Leon P. Miller

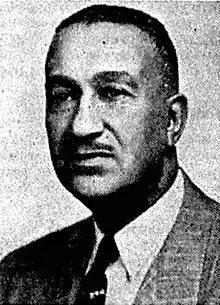
Portrait of Miller, published in the "St. Paul Recorder", 1954

Leon Parker Miller (April 27, 1899 – February 4, 1980) was an American lawyer, politician, and judge, in the U.S. state of West Virginia. Miller served as U.S. Attorney for the District of the Virgin Islands from 1954 to 1962. He was appointed the first African-American judge in West Virginia in April 1968, and became the state's first elected African-American judge in November 1968.